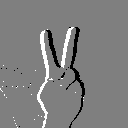
ASL letter: v